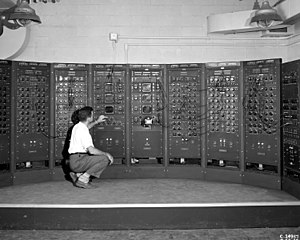
Analog computer / Eletroniske analoge computere
Analog computer ved Lewis Flight Propulsion Laboratory omkring år 1949.
En analog computer eller analog regnemaskine er en computer, hvor de værdier, der skal regnes på, repræsenteres ved en kontinuert fysisk størrelse, f.eks. en elektrisk spænding, et hydraulisk tryk eller en drejning af en aksel, der kan varieres kontinuert, i modsætning til en digital computer, hvor værdierne repræsenteres som diskrete tal, grundlæggende som værdierne 0 og 1 samlet til større tal. En analog computer kan være elektronisk såvel som mekanisk. Det er også muligt at have en analog computer med enkelte digitale komponenter, eller en analog computer forbundet med en digital computer.